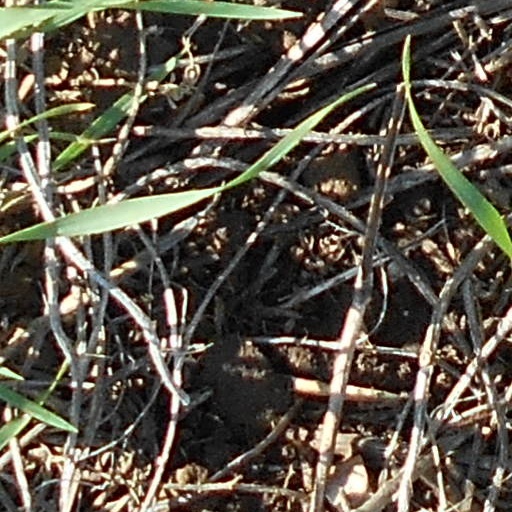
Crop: wheat